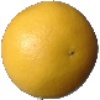
Label: white_grapefruit